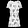
Label: Dress